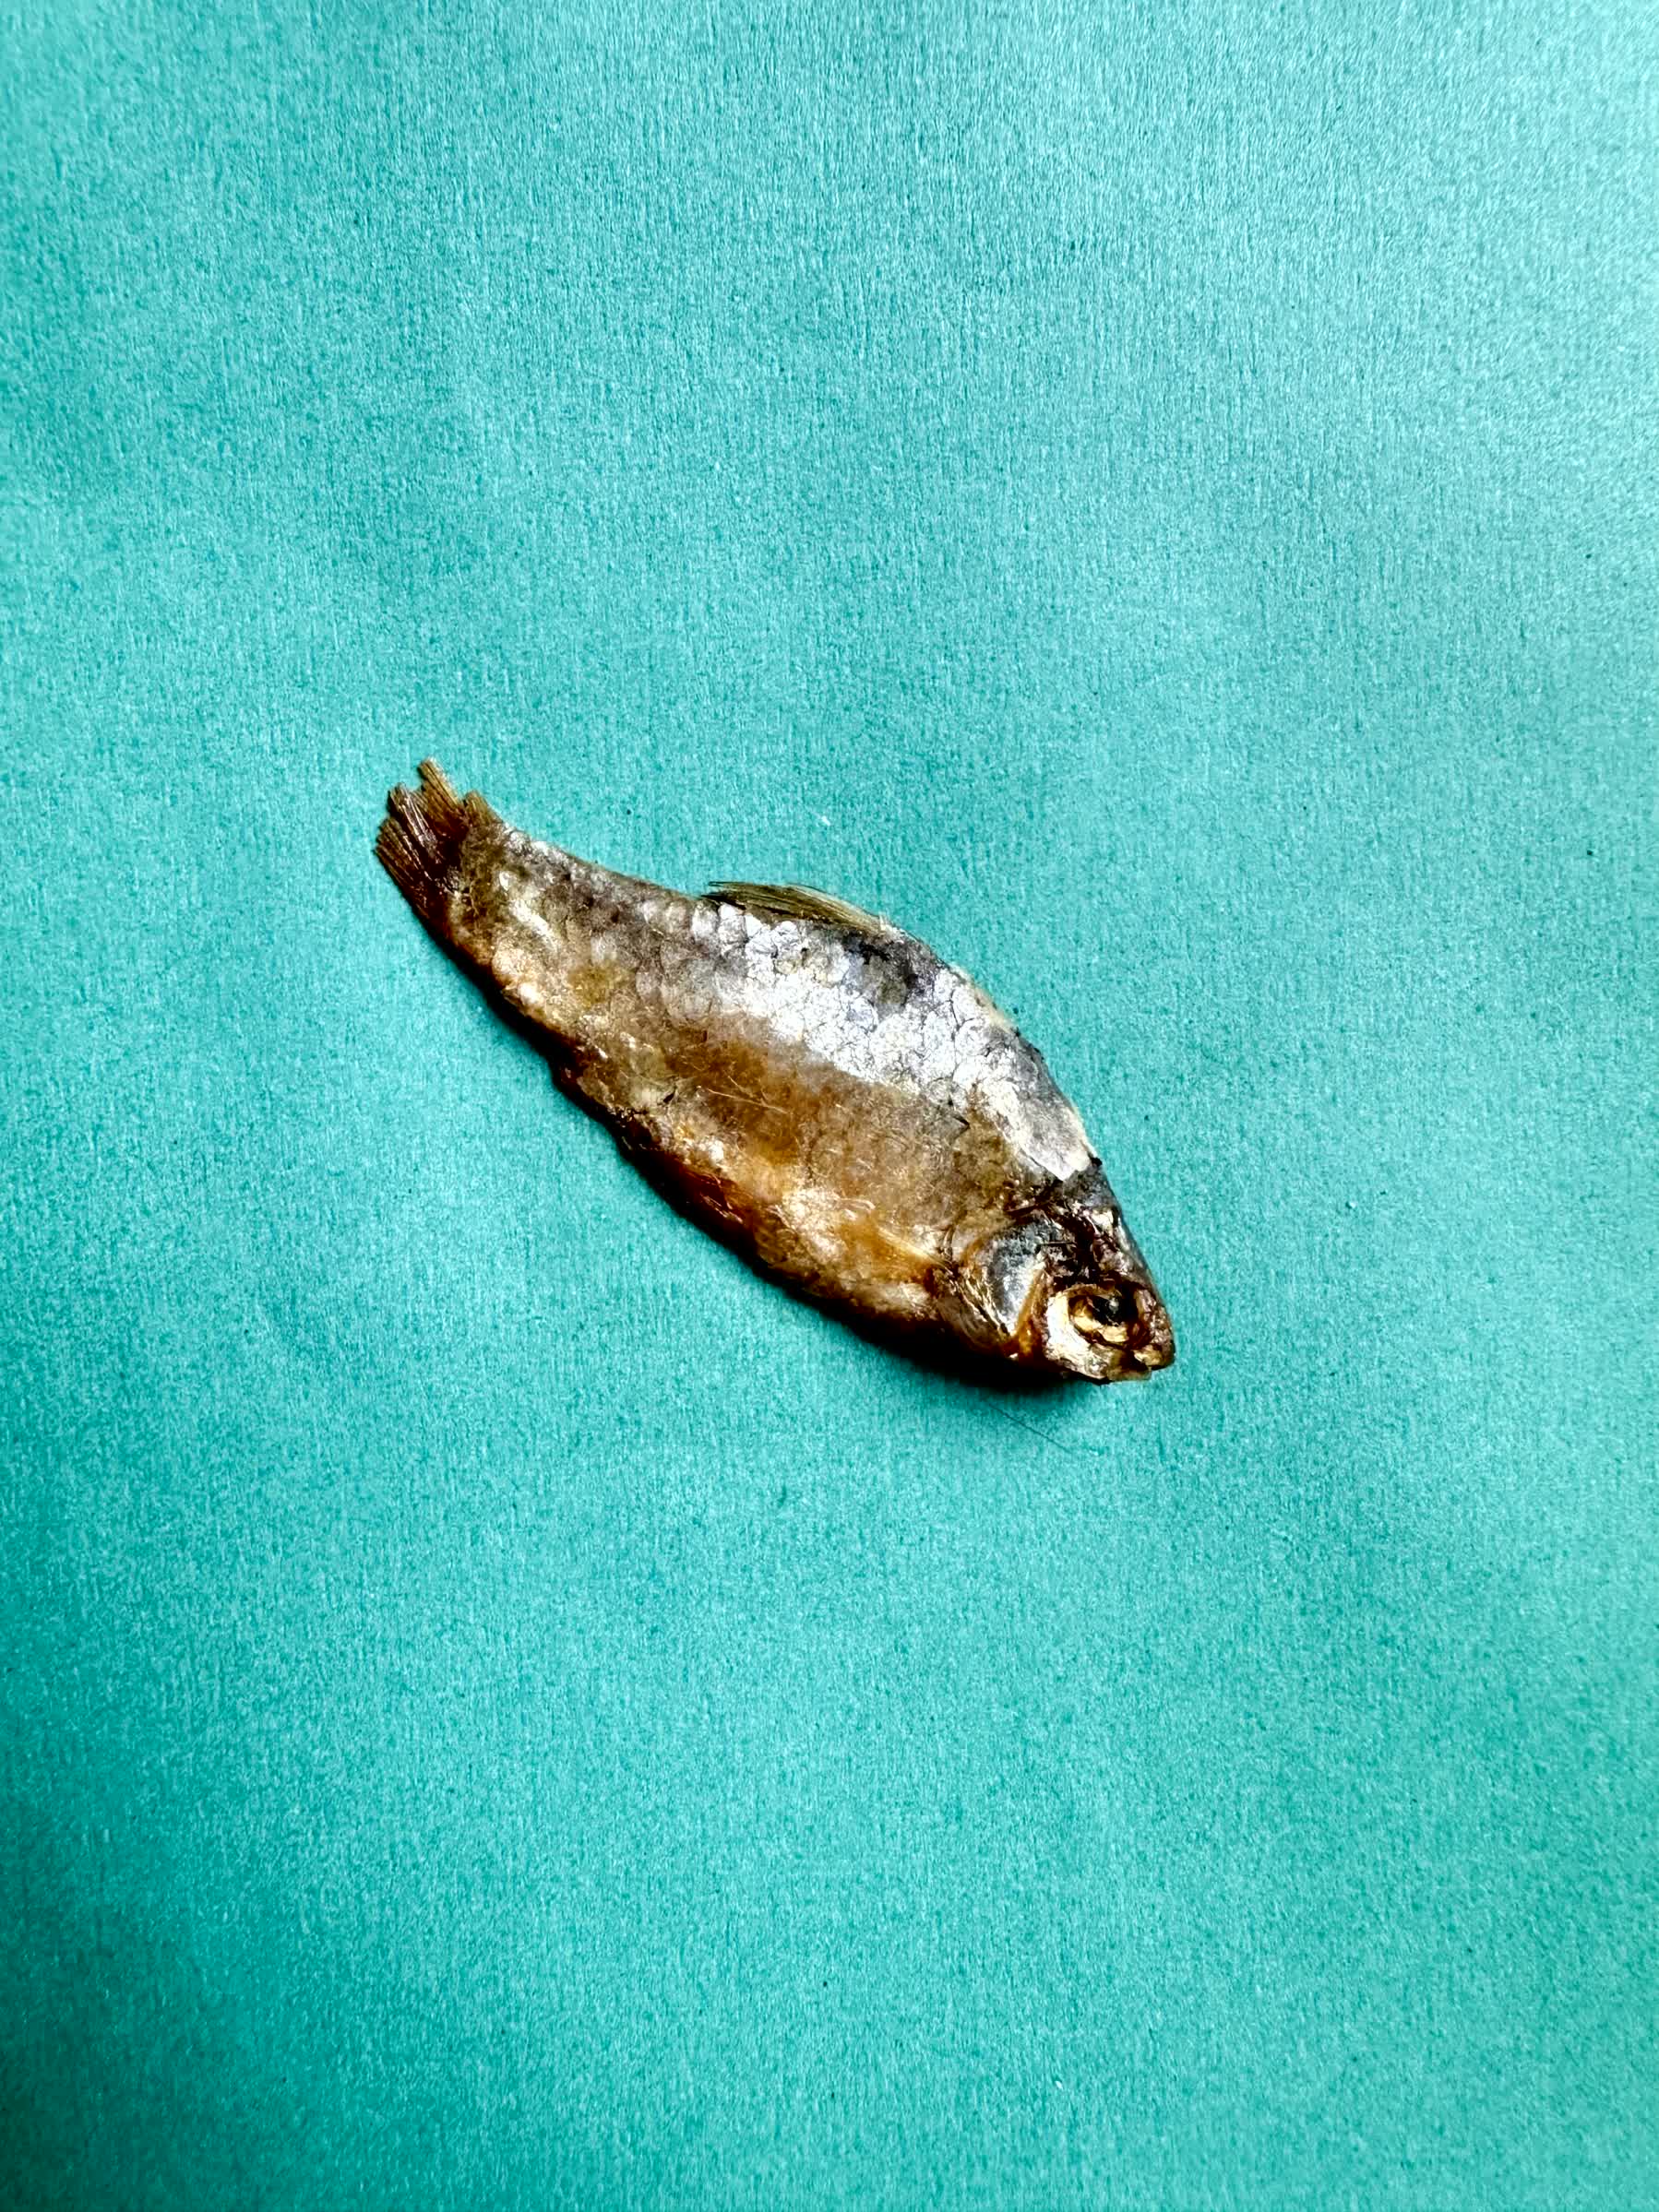
Species: puti chepa